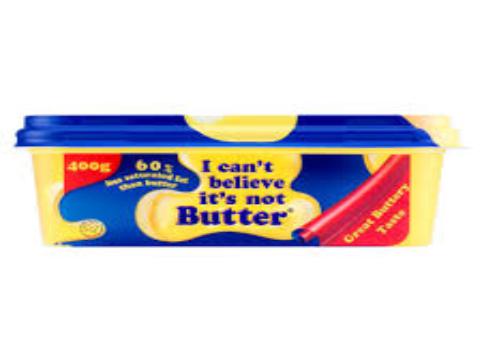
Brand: I Can't Believe It's Not Butter
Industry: Food